Montcoy

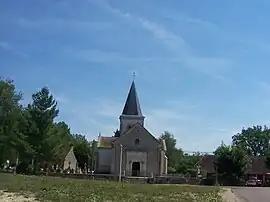
The church in Montcoy

Montcoy is a commune in the Saône-et-Loire department in the region of Bourgogne-Franche-Comté in eastern France.